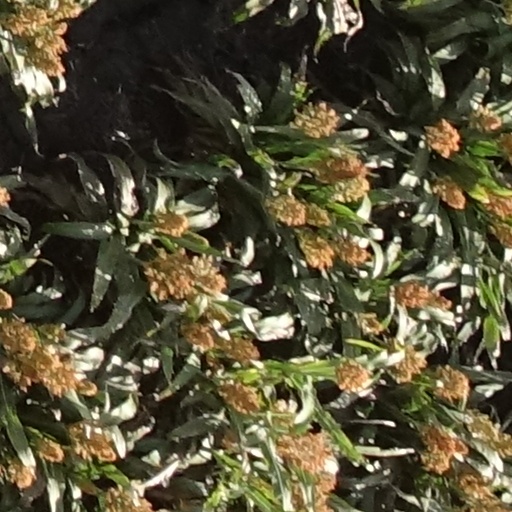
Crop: sorghum